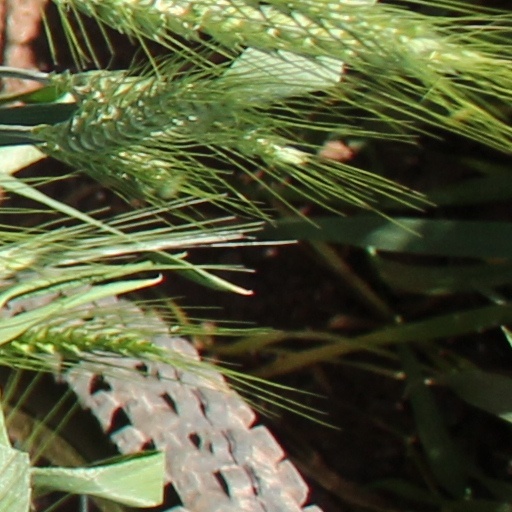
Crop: wheat